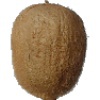
Label: Kiwi 1